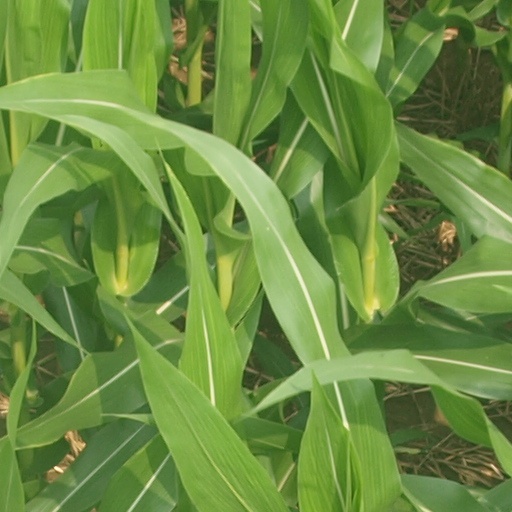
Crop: maize; corn